Kin selection

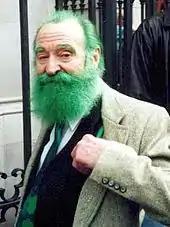
Kin recognition theory predicts a selective advantage for the bearers of a trait (like the fictitious 'green beard') behave altruistically towards others with the same trait.

John Maynard Smith may have coined the actual term "kin selection" in 1964: